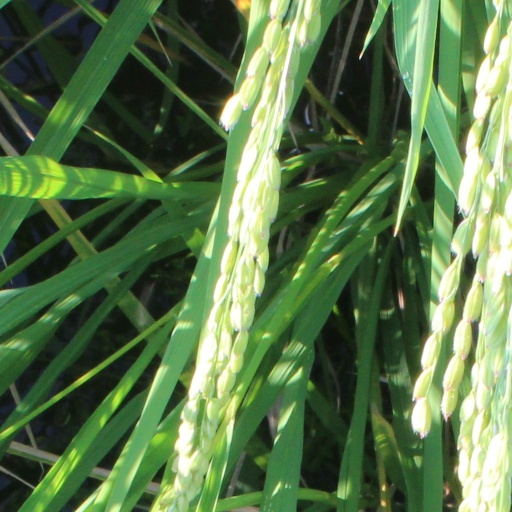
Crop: rice